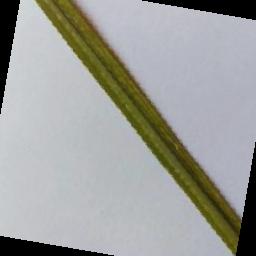
Label: Rice___Leaf_Blast